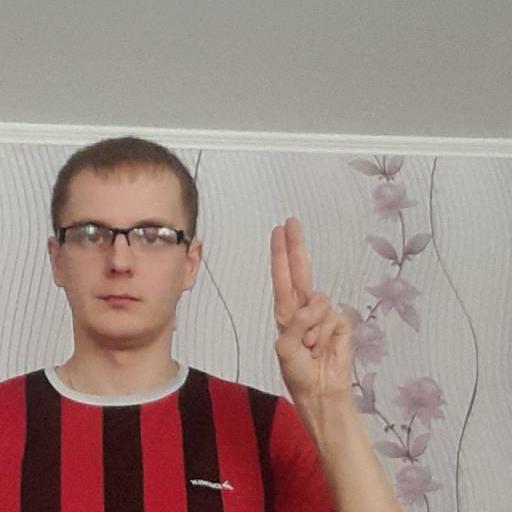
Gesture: two_up